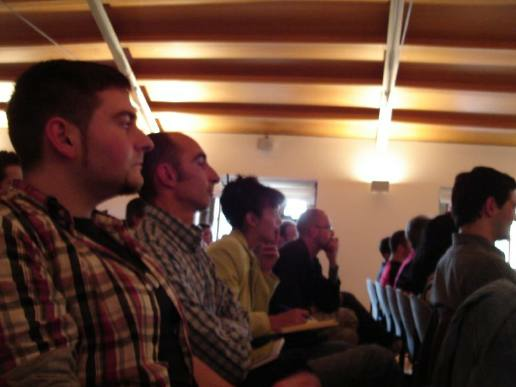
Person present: Yes